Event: Nepal Earthquake
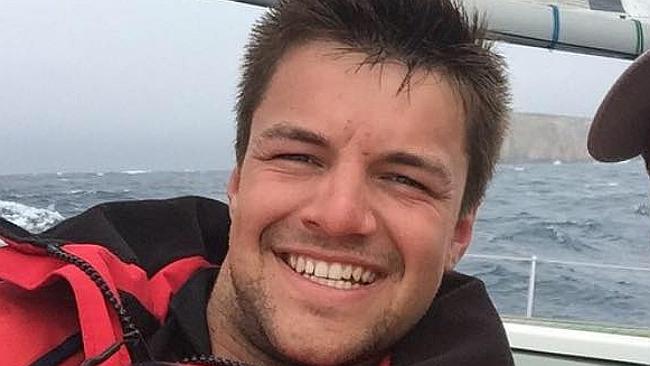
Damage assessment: no_damage